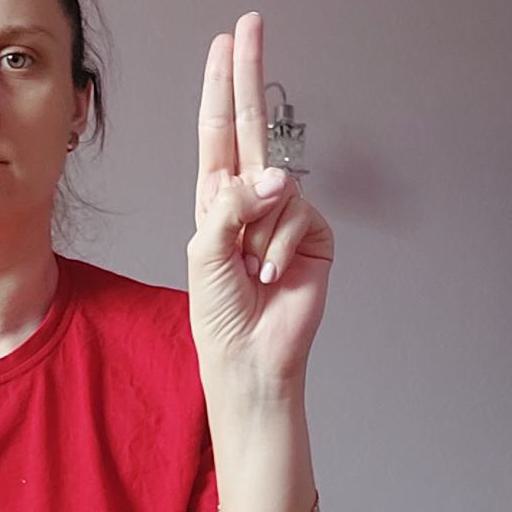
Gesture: two_up